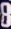
Number: 8